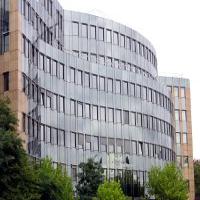
Weather: cloudy or overcast